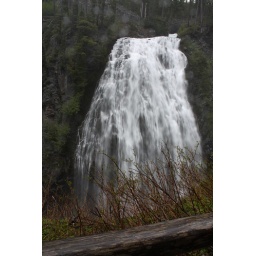
water in long exposure behind wooden balustrade